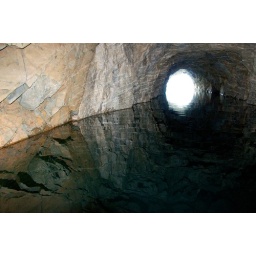
Old Train Tunnel on Arrow Lake in BC When the water level is right you can boat right through.